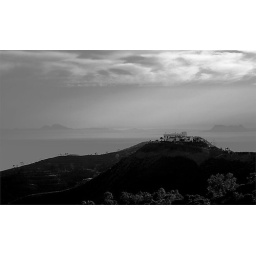
Straight of Gibraltar. Gib on the right and the Moroccan Atlas mountains on the left. And some lucky guy's house in the middle.